History of Michigan State University

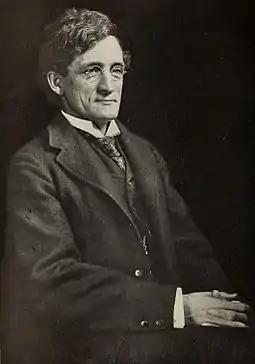
Liberty Hyde Bailey, often called the "Father of American Horticulture," graduated from the Agricultural College in 1882

While the College had many successful alumni, many of Michigan farmers still feared that a college education would dissuade their children from agriculture. President Abbot helped win them over by taking the College to the farm. In 1876 the Agricultural College held the first "Farmers' Institutes" in rural communities across the state, where school professors shared experimental and practical information with Michigan farmers. This concept led to the Hatch Act of 1887, which provided federal funding for agricultural experiment stations operated by each state's Land Grant college. Through these "Farmers' Institutes", T.C. Abbot converted many skeptical farmers into ardent College supporters.